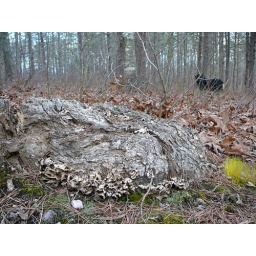
what's left of a tree stump and my dog in the background